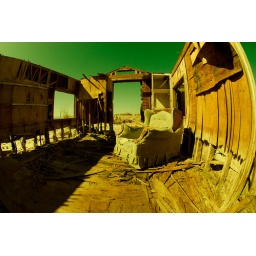
An abandoned chair in an abandoned home in Bombay Beach along the shore of the Salton Sea, California.